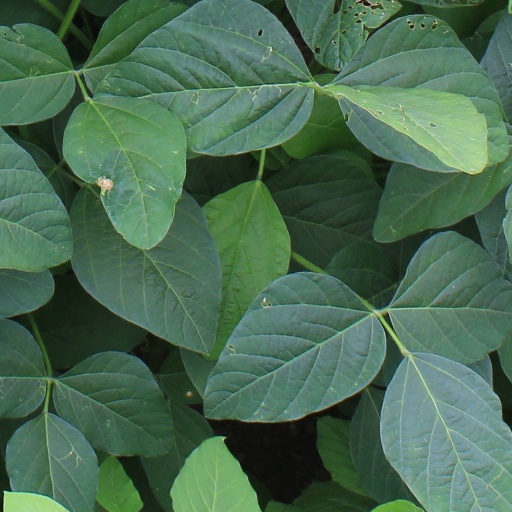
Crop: soybean